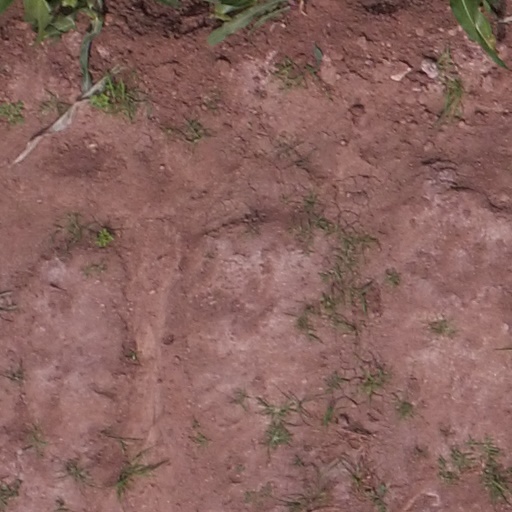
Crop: maize; corn